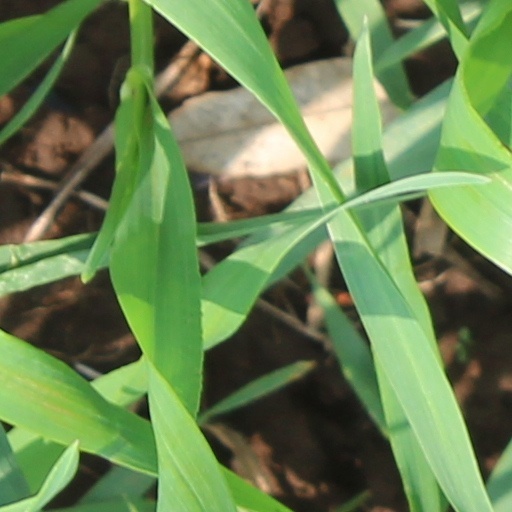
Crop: wheat